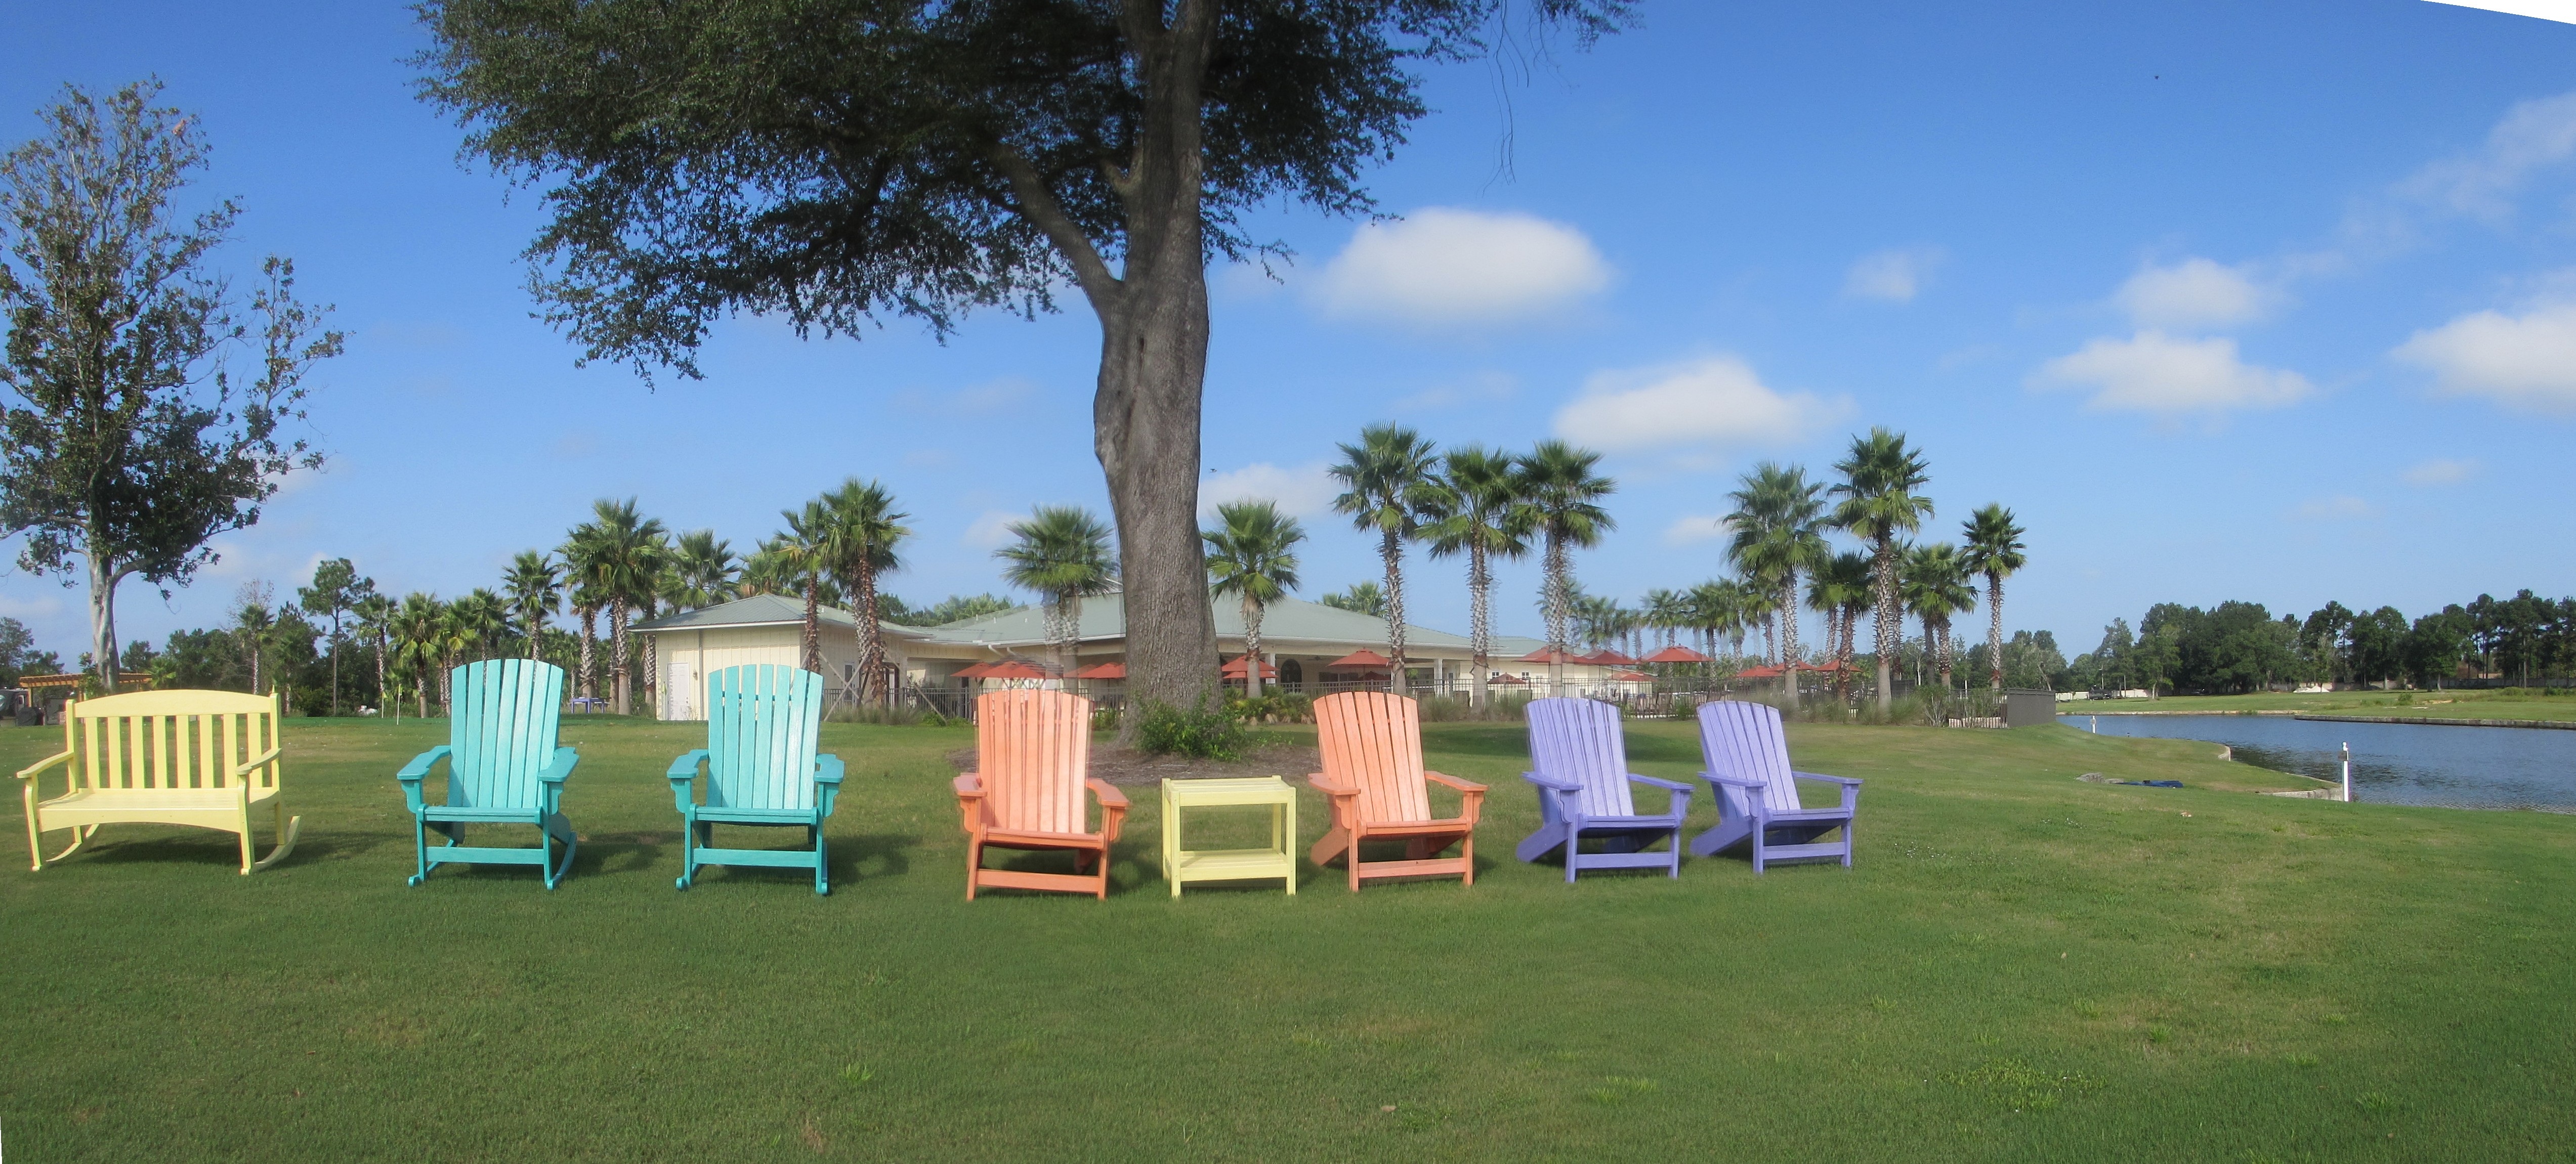
grass, lawn, summer, tropical, backyard, camping, leisure, outdoors, colors, fun, happy, resort, estate, adirondack chair